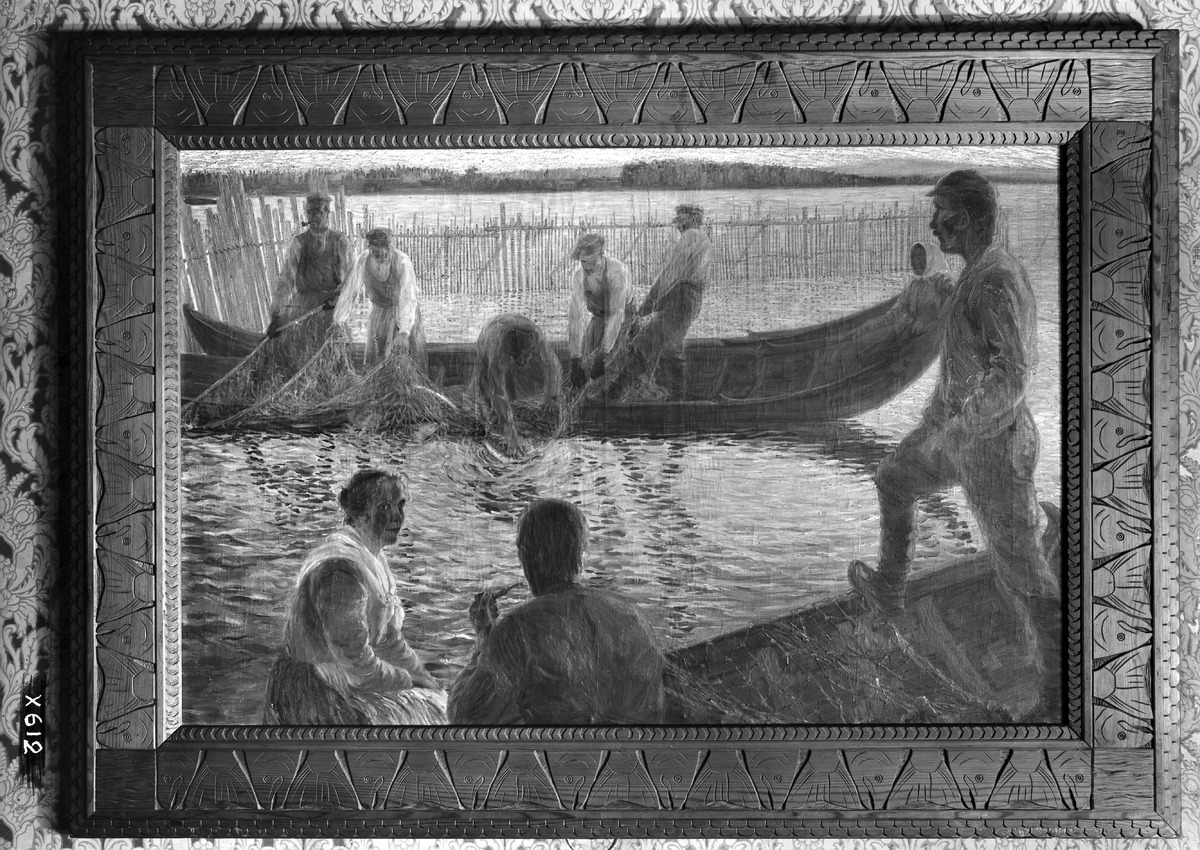
Maalaus "Lohipatoa koetaan"
A painting "Lohipatoa koetaan"
sisällön kuvaus: Maalaus "Lohipatoa koetaan" 12.12.1935. Maalaus on taiteilija Edvard "Eetu" Iston tuotantoa. content description: A painting "Lohipatoa koetaan" on December 12, 1935. Painted by the artist Edvard "Eetu" Isto.
Kuvaaja: Isto, Eetu, kuvan kohteen tekijä
Vuosi: 1935
Paikka: , Suomi, Suomi
Aiheet: maalaukset; taiteilijat; kuvataiteilijat; artists; paintings